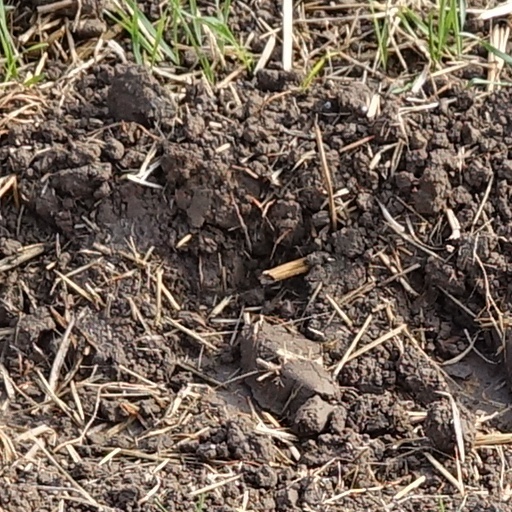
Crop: wheat